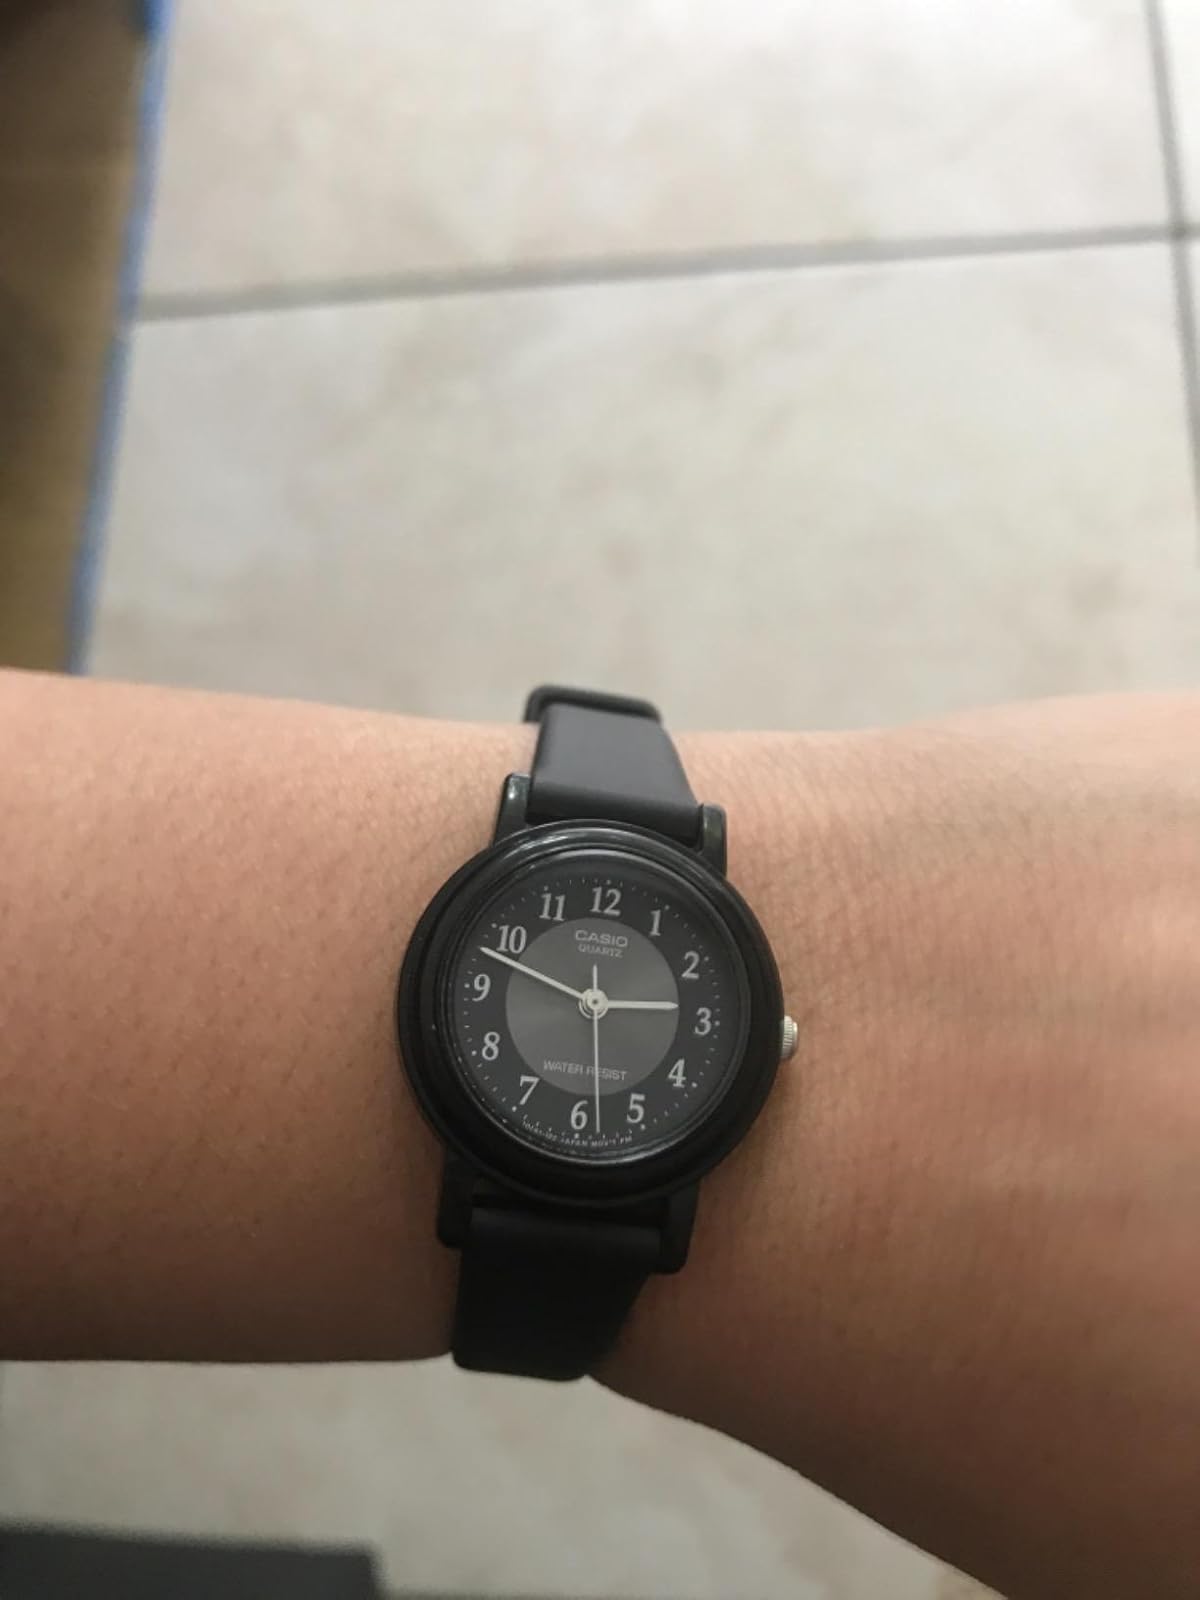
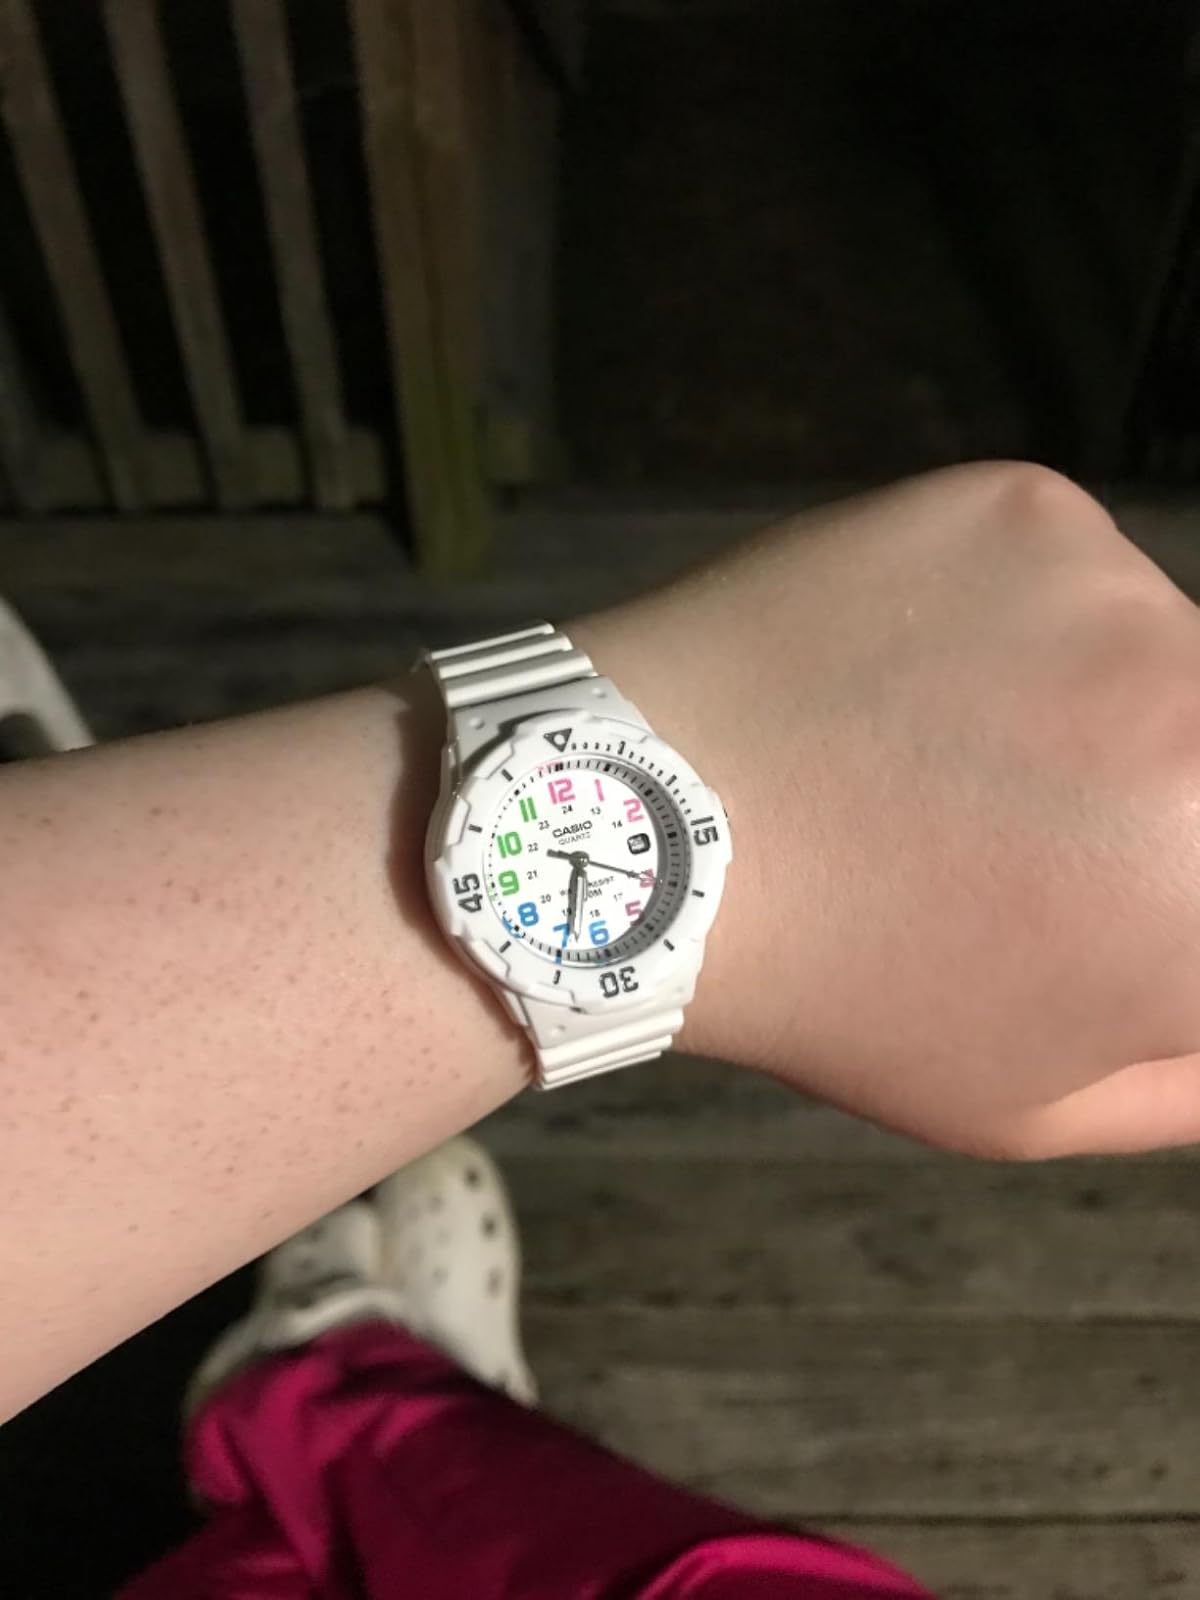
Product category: accessories_watch
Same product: no